Weezer

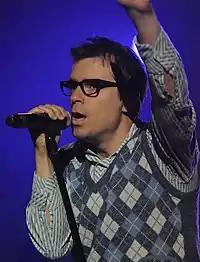

Weezer toured with Blink-182 in 2009, including an August 30 stop at the Virgin Festival at Merriweather Post Pavilion in Columbia, Maryland. Drummer Josh Freese joined Weezer on a temporary basis to play drums on the tour, while Pat Wilson switched to guitar. Wilson said in an interview for Yahoo! Music that Cuomo wanted "to be active and more free on stage and him having guitar on was an impediment." Freese stated he was a Weezer fan and did not want to pass up the opportunity to play with the band.